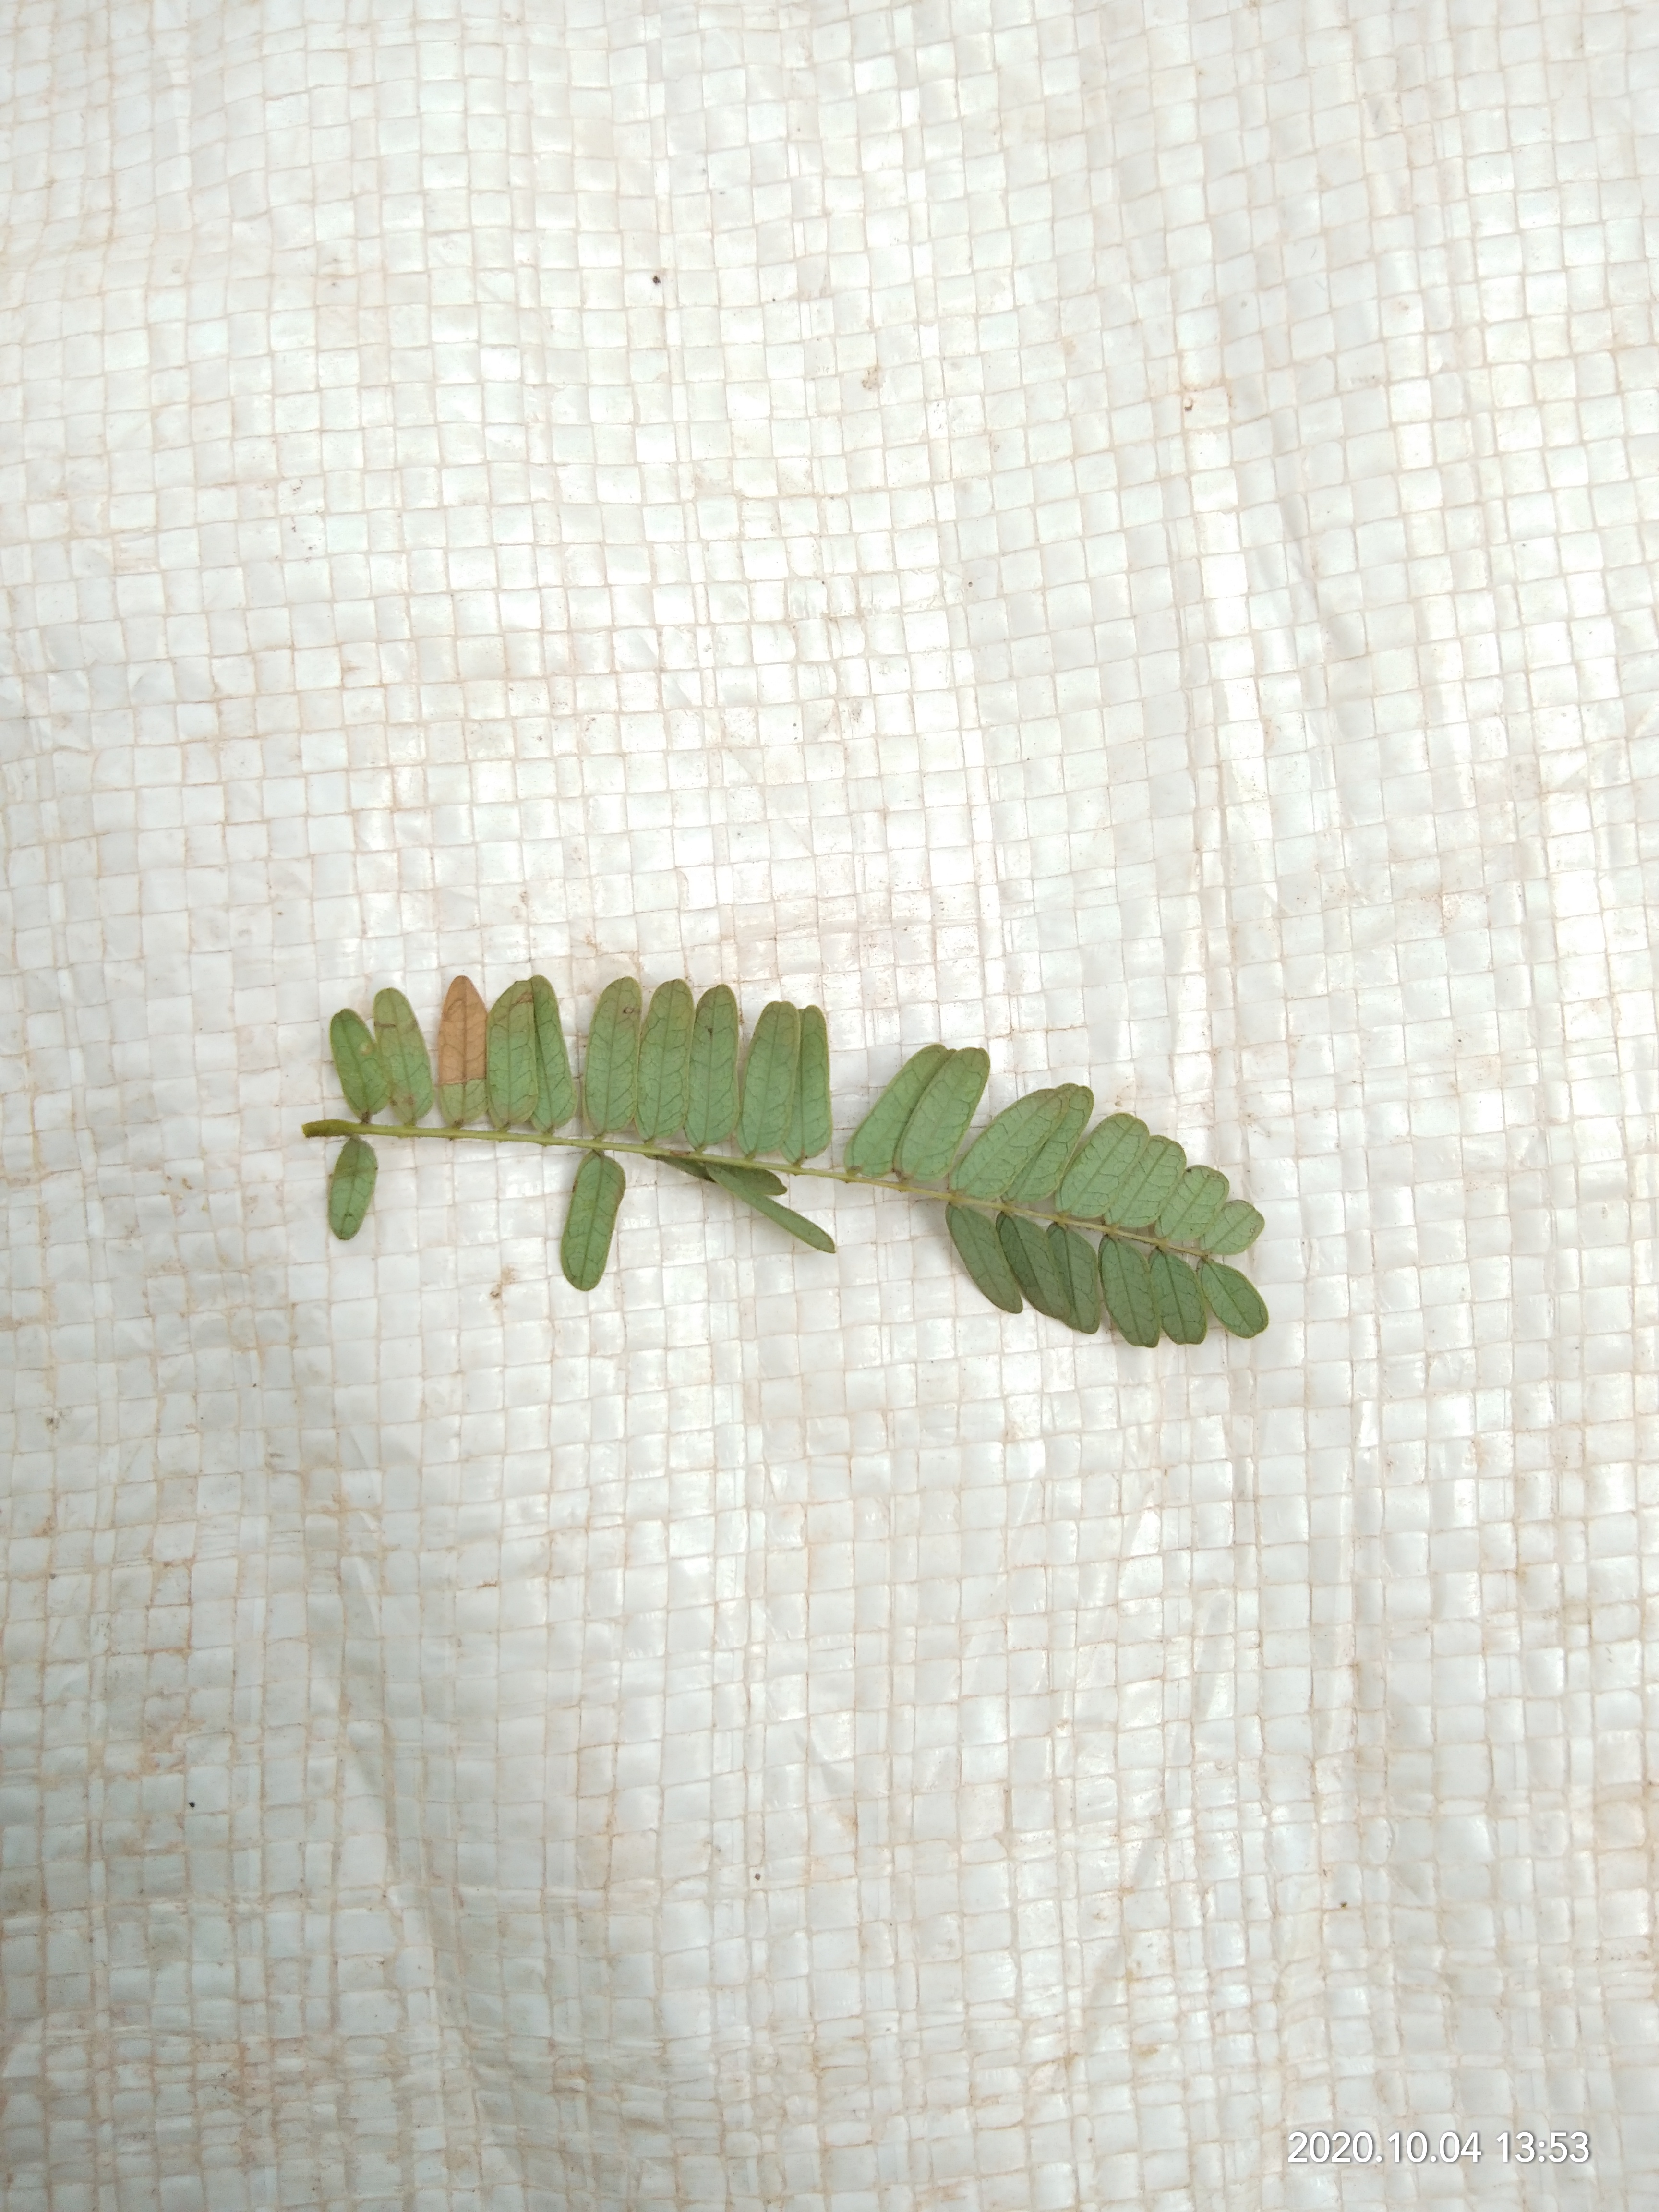
Plant: Tamarind